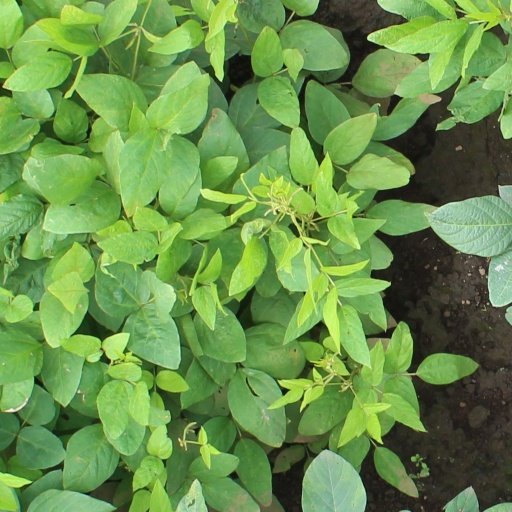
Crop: soybean